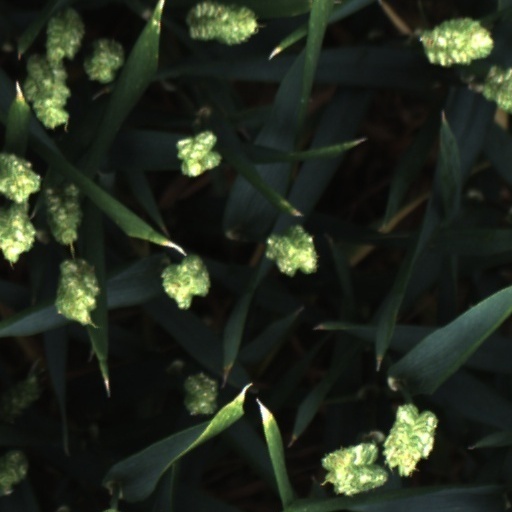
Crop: wheat